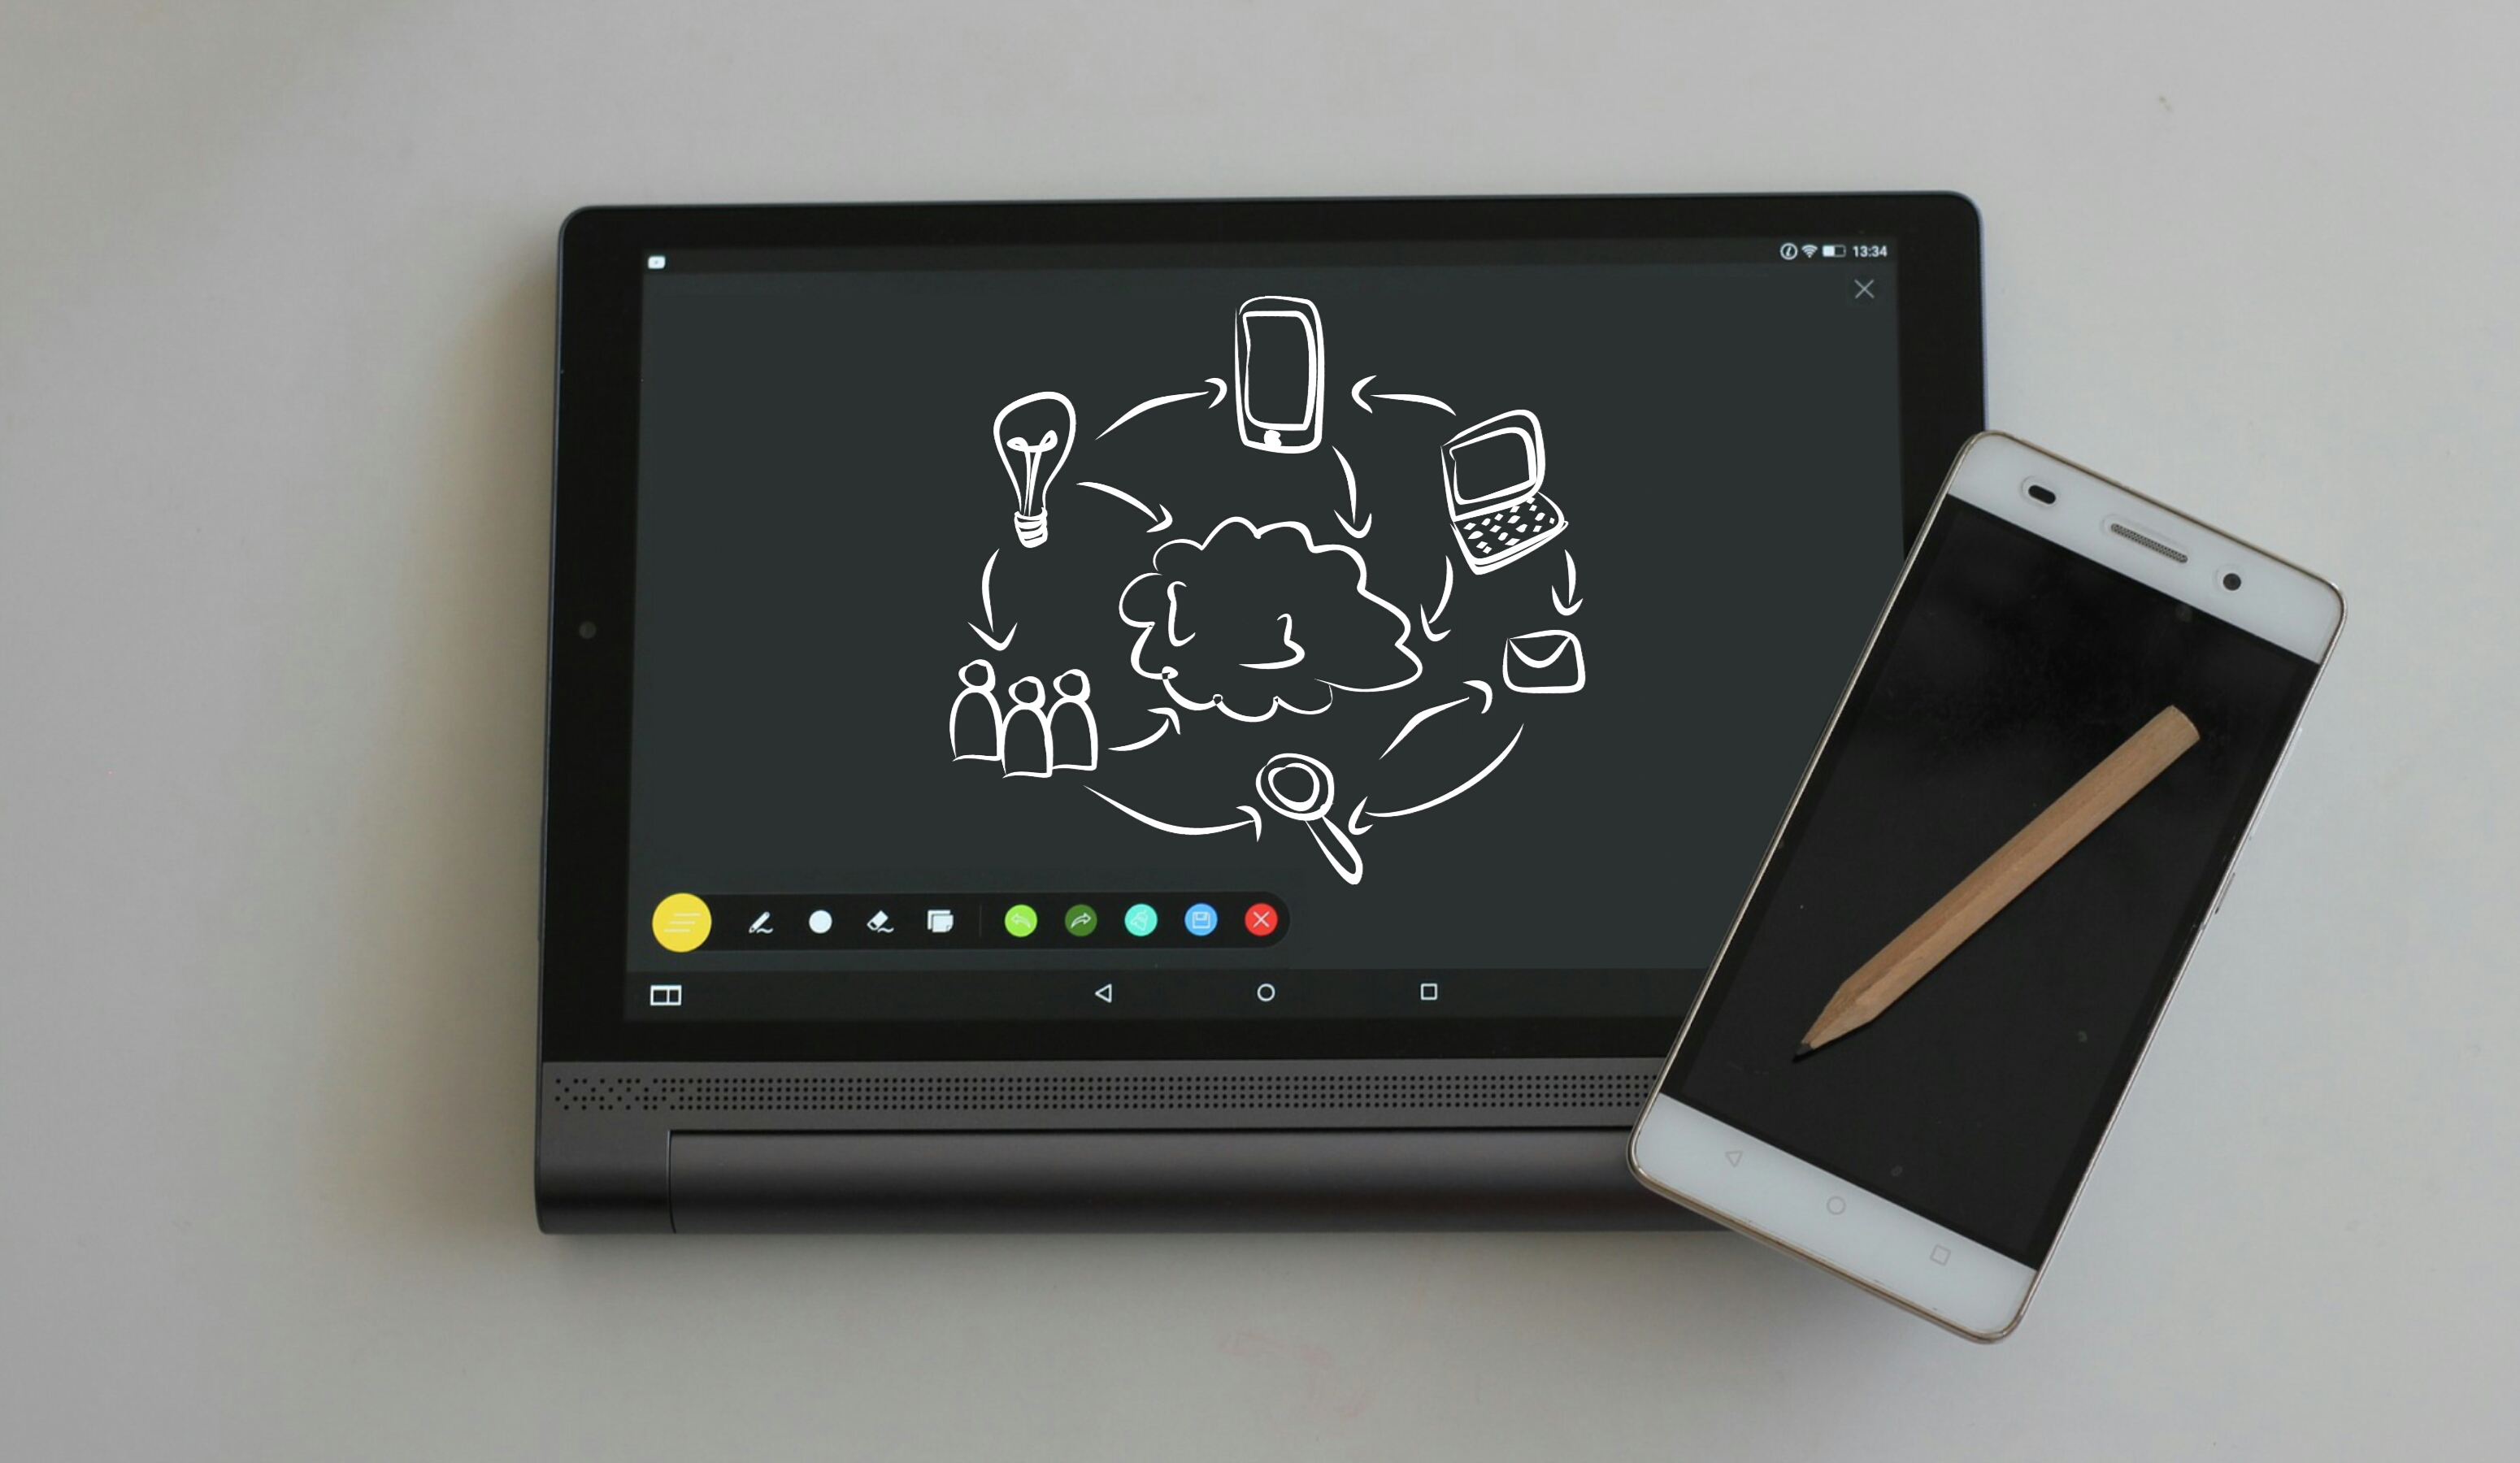
touch screen, mobile phone, ipad, smartphone, app, networks, internet, social, social network, like, facebook, idea, jurisdiction, solution, solutions, motivation, planning, service, google, social networks, networking, social media, web site, multimedia, gadget, product, technology, electronic device, electronics accessory, hardware, electronics, mobile device, font, display device, brand